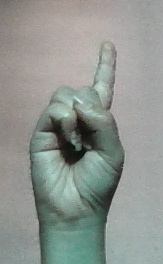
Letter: bb